Gianmaria Bruni

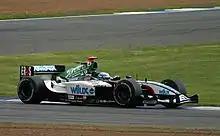
Bruni driving for Minardi during the 2004 British Grand Prix.

Bruni started testing for Minardi in 2003. However the biggest struggle of his career was finding enough sponsorship to compete for them in Formula 1 in 2004.